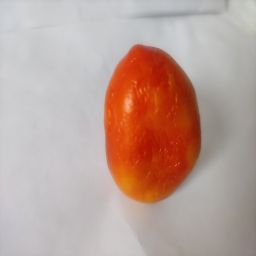
Crop: Tomato
Quality: Old